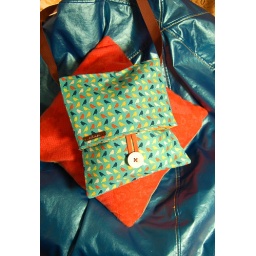
fold over cross body bag